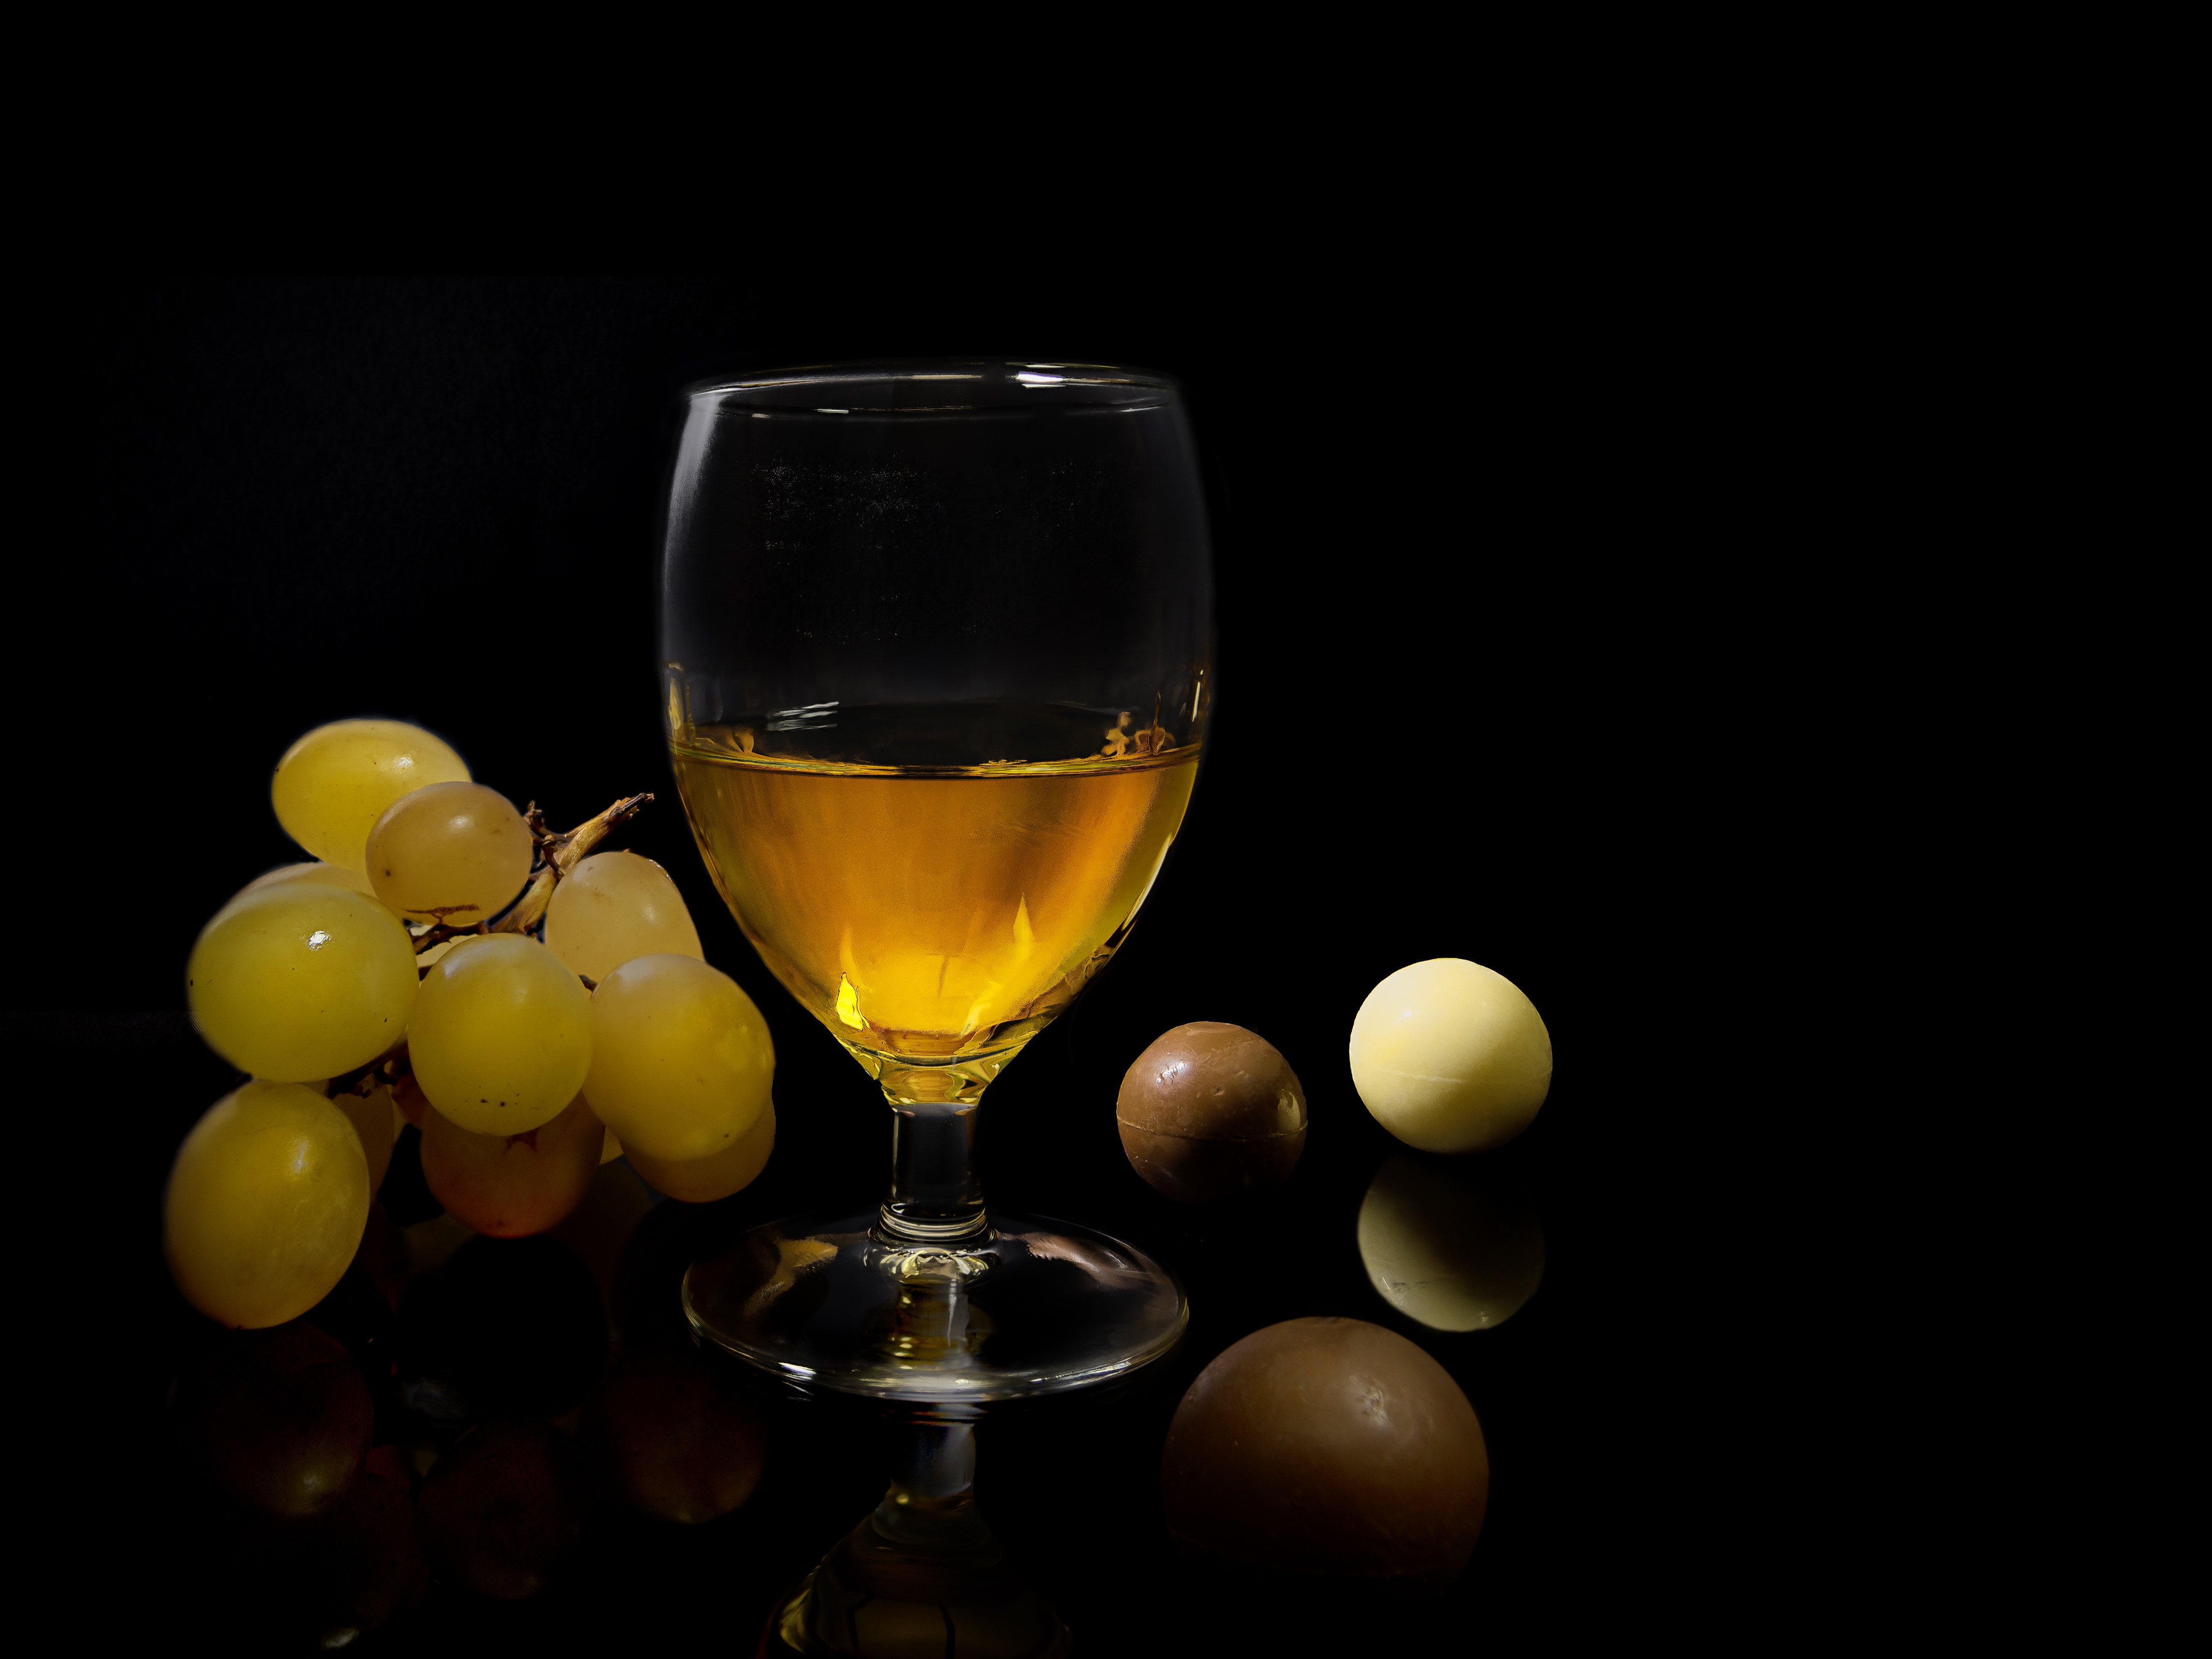
grape, wine, glass, drink, chocolate, red wine, beer, alcohol, wine glass, liqueur, still lifes, white wine, stemware, alcoholic beverage, digestive, still life photography, distilled beverage, drinkware, pousse cafe